Hipswell Hall

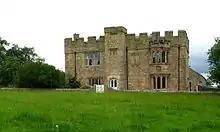
The building, in 2009

Hipswell Hall is a historic building in Hipswell, a village in North Yorkshire, in England.